Beyond the Rocks

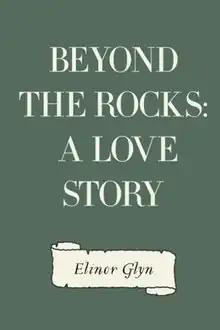

Beyond the Rocks is a 1906 novel by Elinor Glyn. The novel was later adapted into a 1922 silent film in which Gloria Swanson and Rudolph Valentino (credited as Rodolph Valentino) starred together for the only time. The film was directed by Sam Wood and distributed by Paramount Pictures.